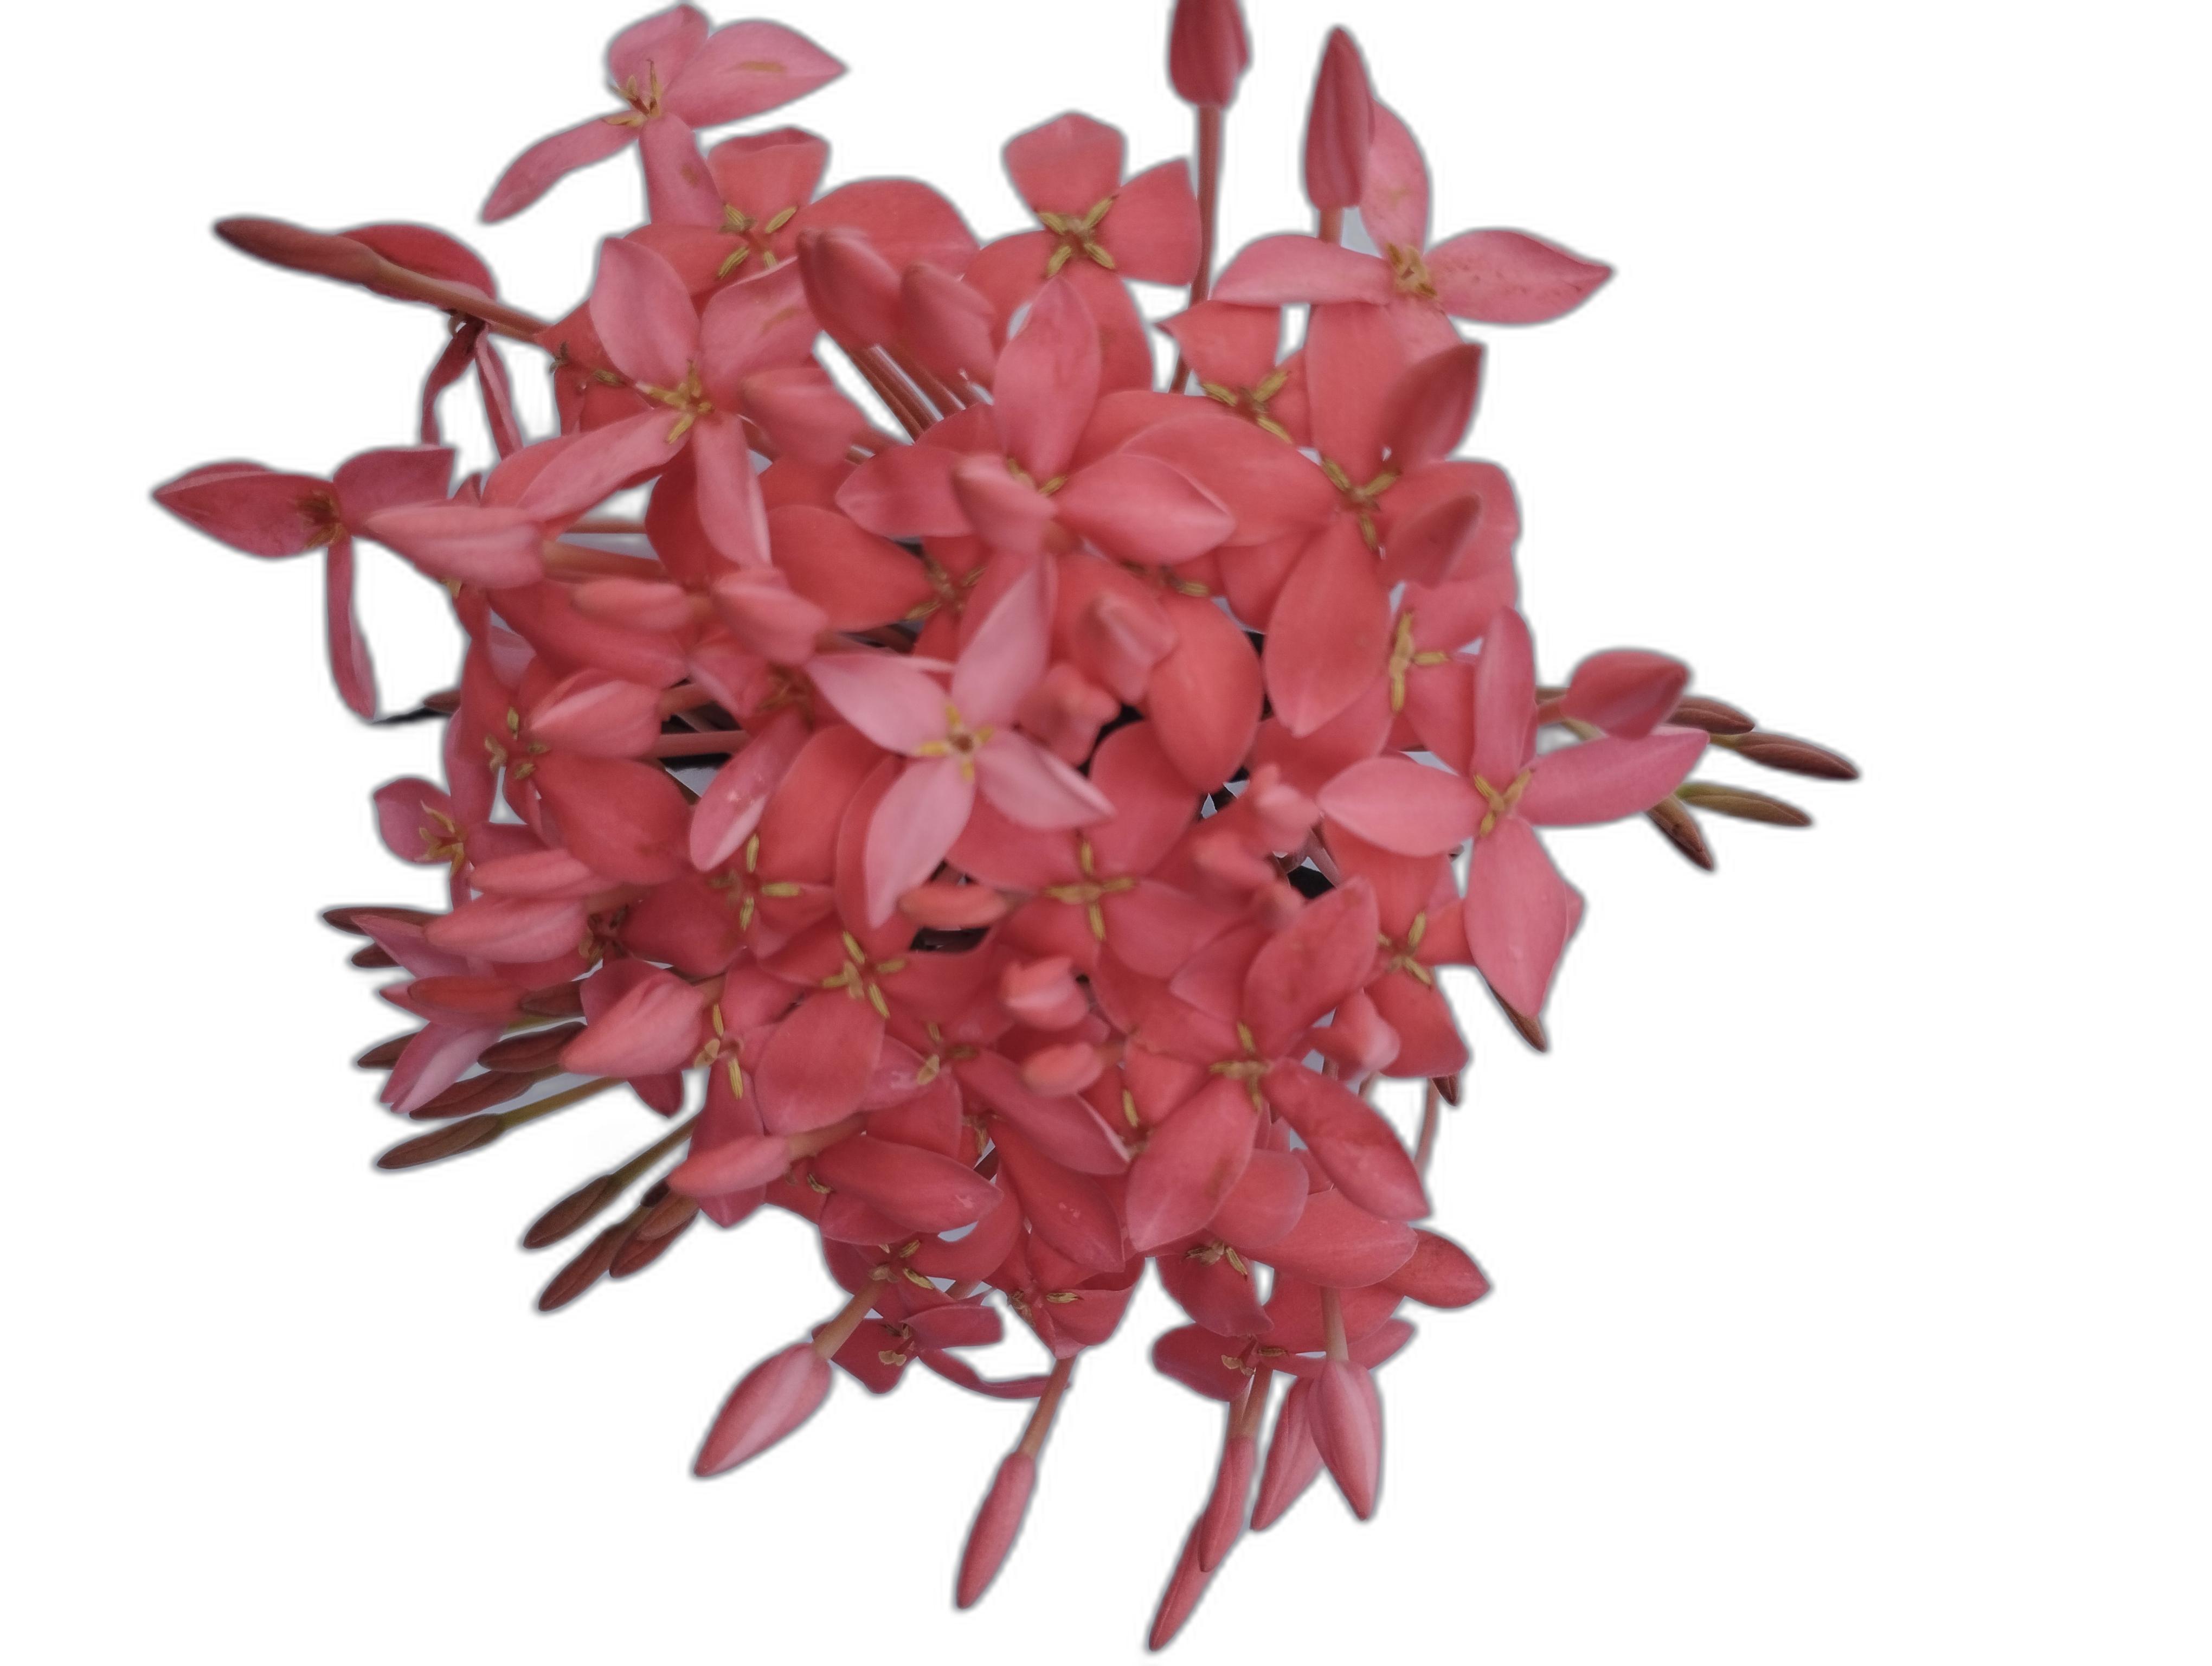
Label: Jungle geranium